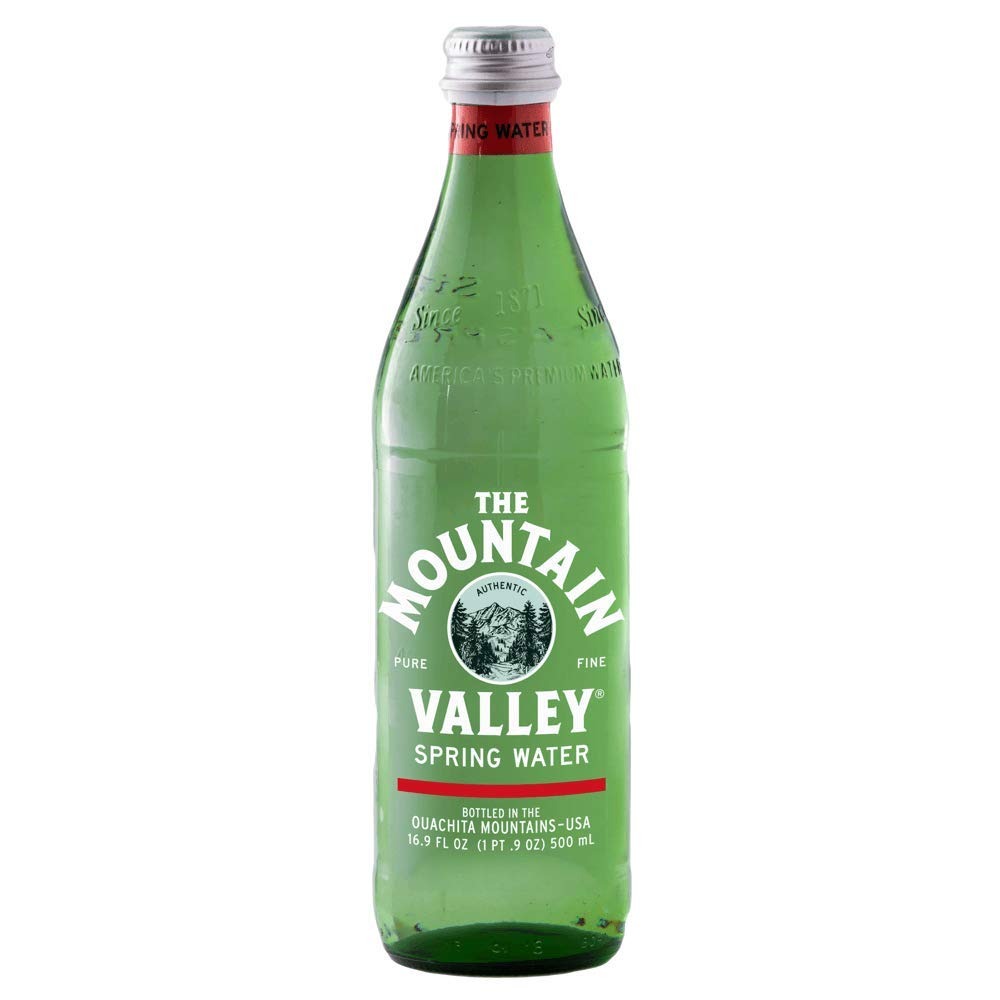
Item Name: Mountain Valley, Spring Water, Glass Bottle, 16.9 ounces (Pack of 12)
Value: 202.8
Unit: Fl Oz

Price: 43.99